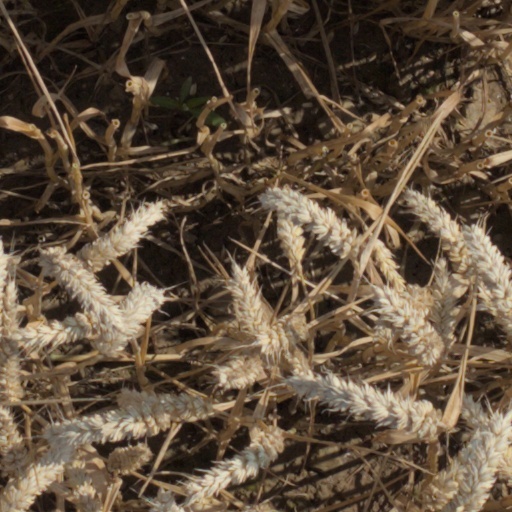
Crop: wheat